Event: Nepal Earthquake
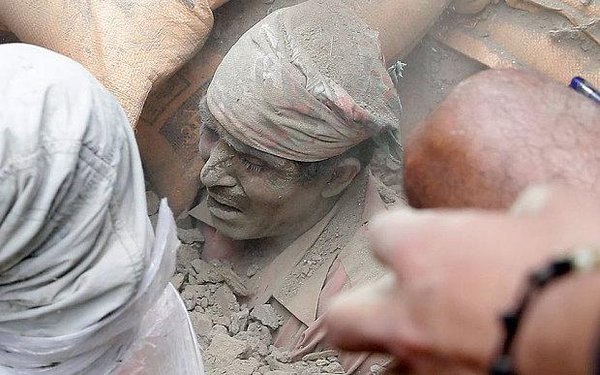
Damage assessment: damage